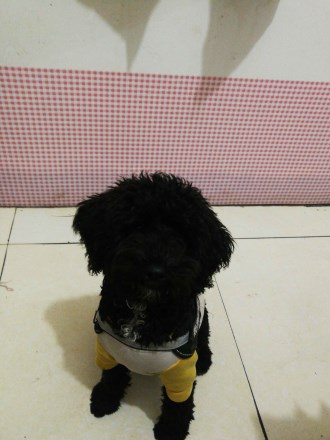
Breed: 7449-n000128-teddy